Boy Meets World season 2

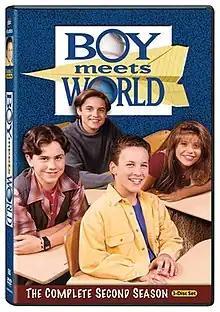
Season 2 DVD cover

The second season of the television comedy series "Boy Meets World" aired between September 23, 1994 and May 19, 1995, on ABC in the United States. The season was produced by Michael Jacobs Productions and Touchstone Television with series creator Michael Jacobs as executive producer. It was broadcast as part of the ABC comedy block TGIF on Friday evenings. This is the last season to have Lily Nicksay portray Morgan Matthews. (She would be replaced by Lindsay Ridgeway in season three.)